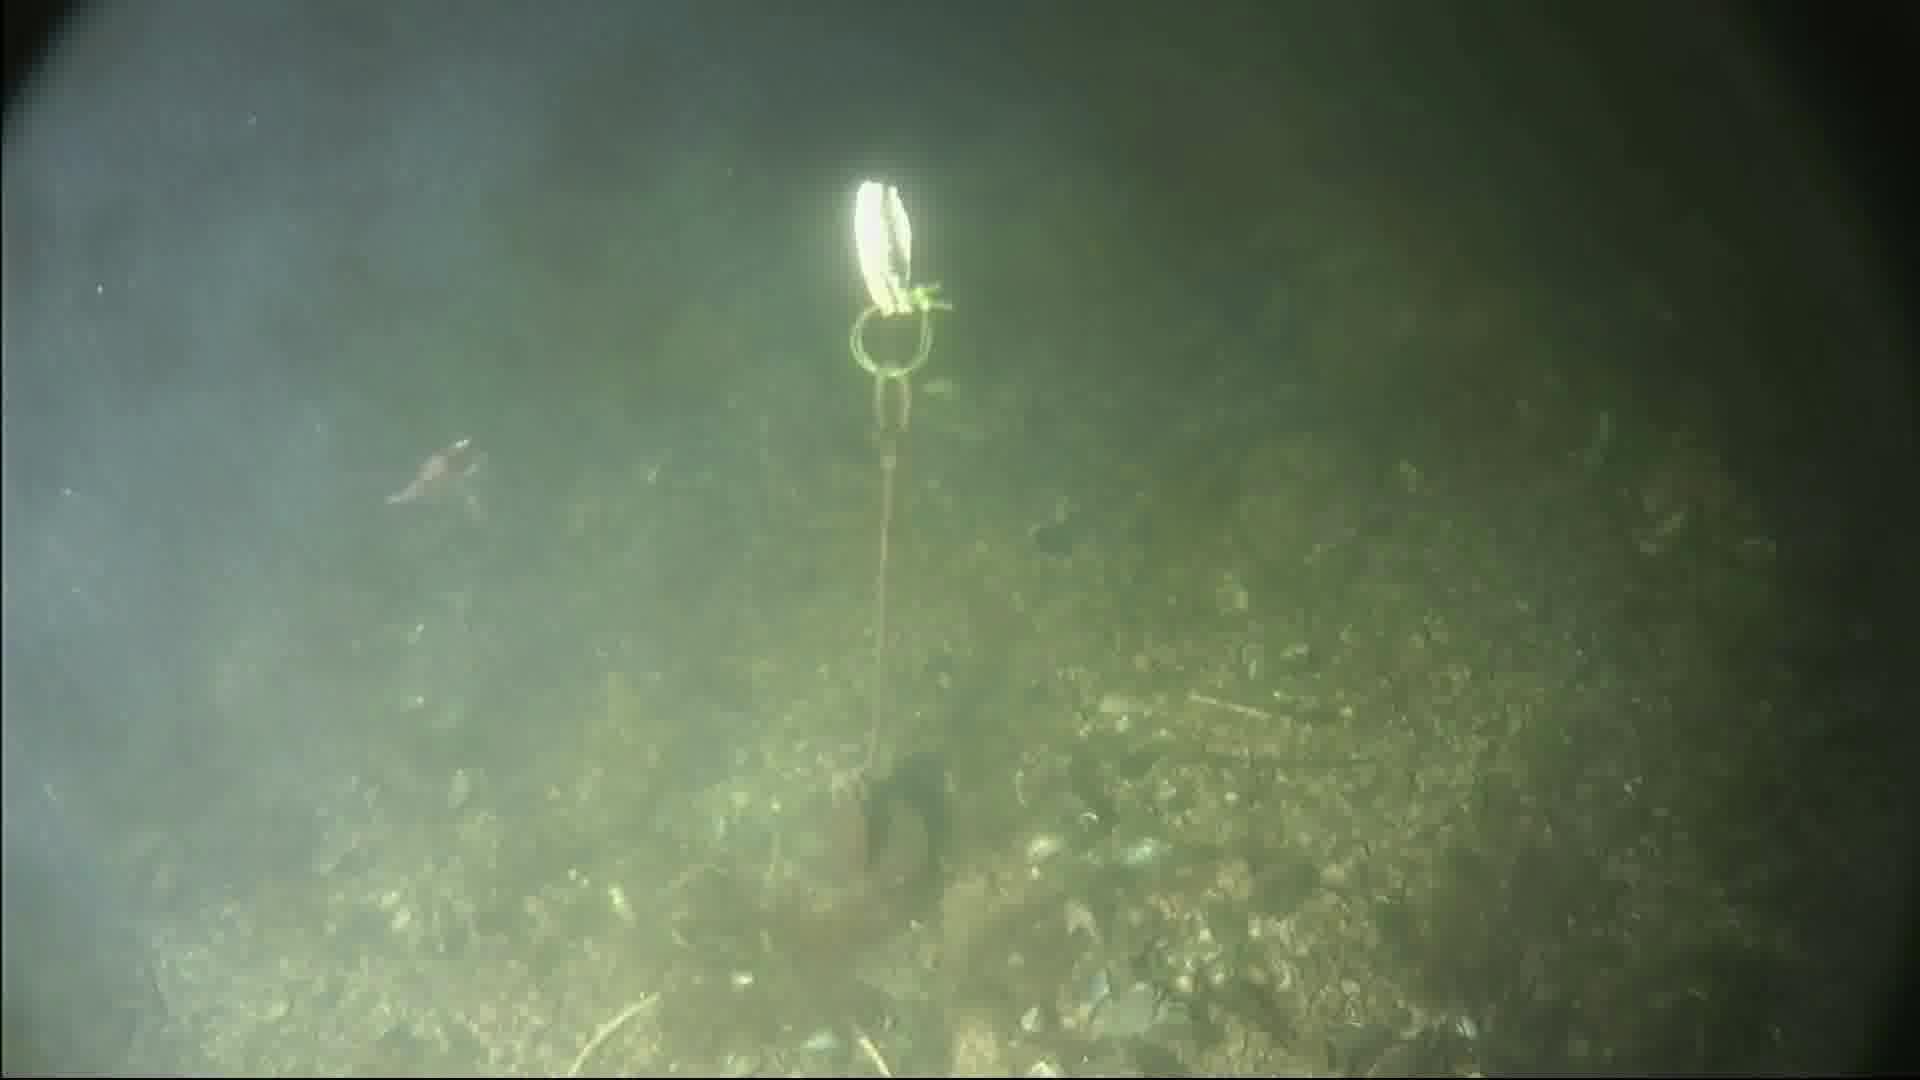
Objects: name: shrimp